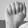
ASL letter: A